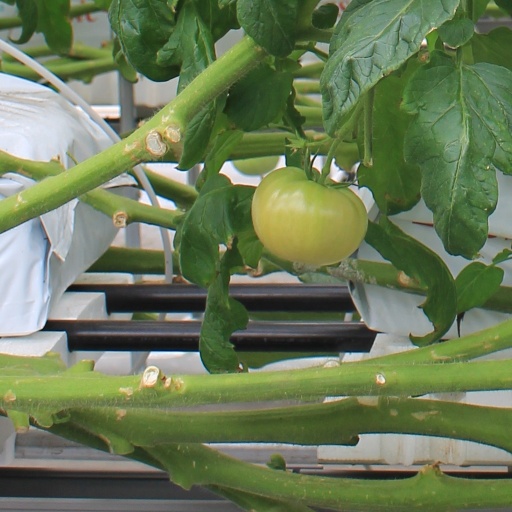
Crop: tomato